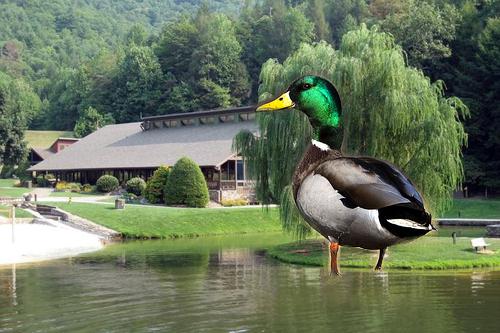
Bird species: Mallard
Bird type: waterbird
Background: water